Pope Gregory I

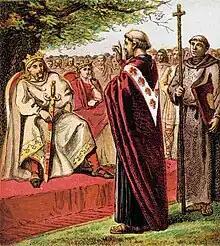
Augustine of Canterbury on his mission to Anglo-Saxon England

Gregory was more inclined to remain retired into the monastic lifestyle of contemplation. In texts of all genres, especially those produced in his first year as pope, Gregory bemoaned the burden of office and mourned the loss of the undisturbed life of prayer he had once enjoyed as a monk.